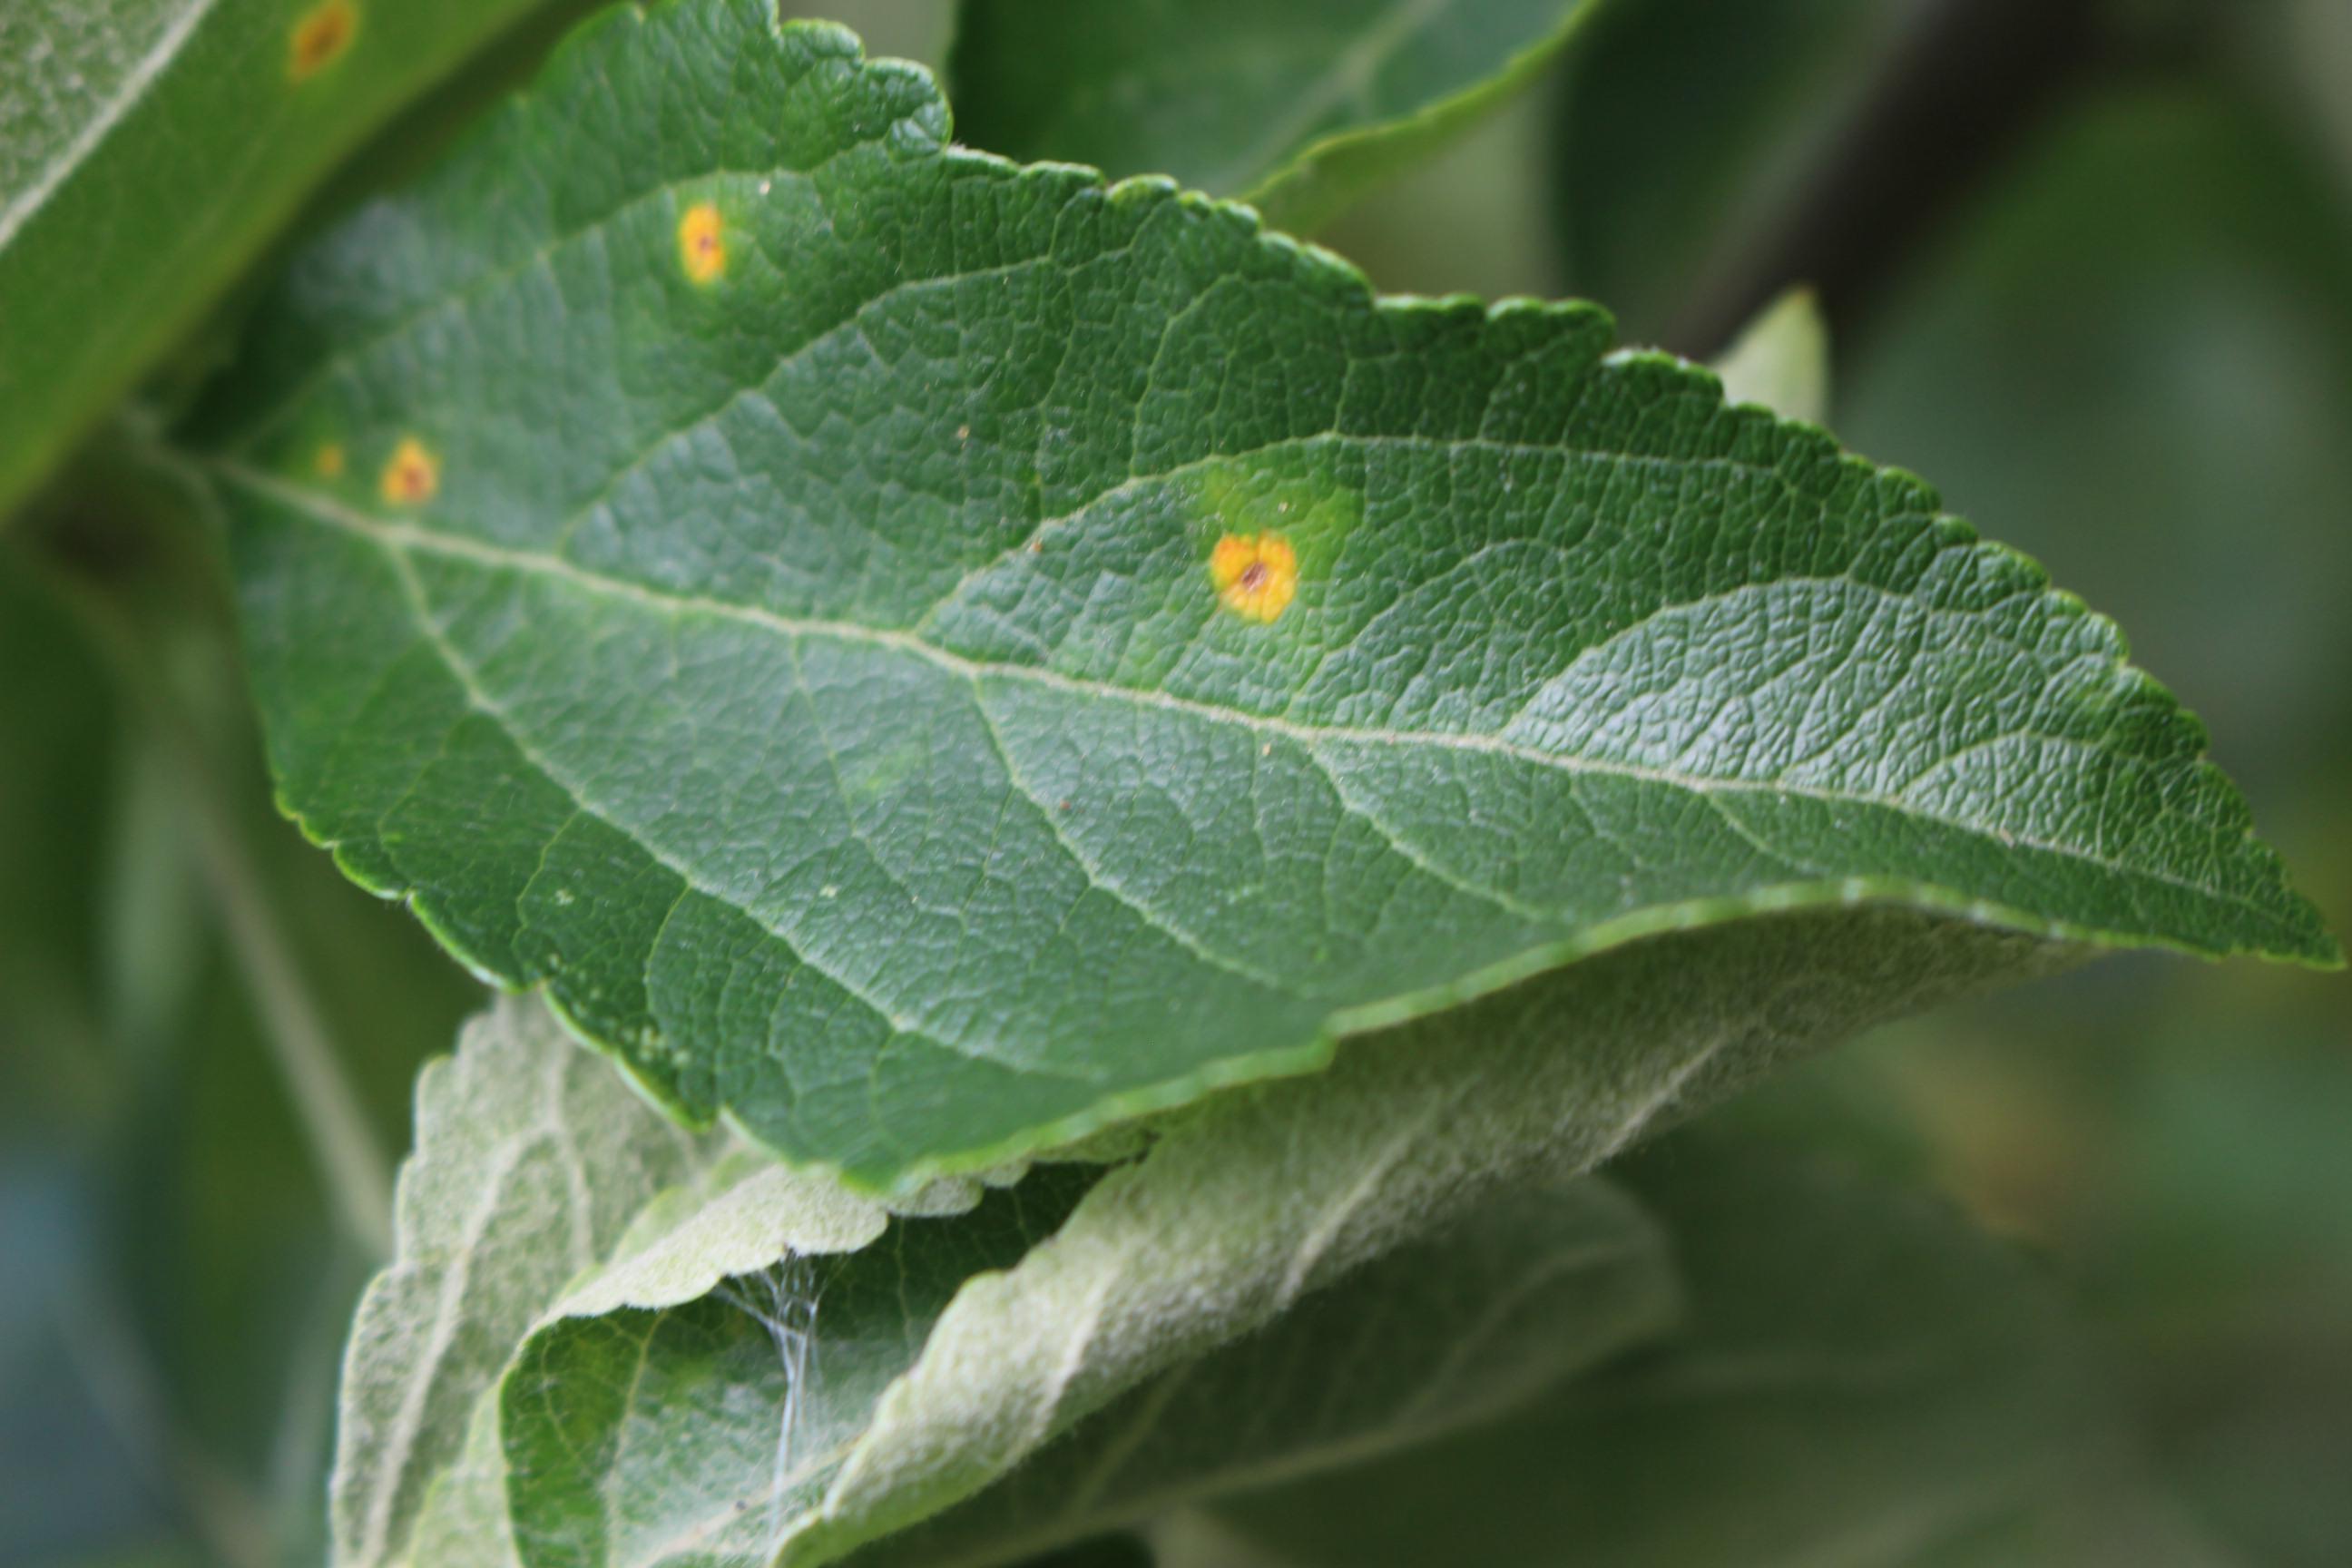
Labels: rust